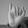
ASL letter: I